Tripoli International Airport

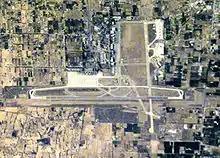
The airport's existing terminals and runways in a satellite image

The airport had one main passenger terminal that served international and domestic departures and arrivals. The terminal hall was a five-story building with an area of , and was capable of handling three million passengers annually. Check-in facilities were all located on the ground floor. The departure gates were located on the floor above as was the duty-free section. Beside this was a prayer room and a first-class lounge which served business class and above on almost all airlines operating from the airport. Seen on google maps, the entire passenger terminal is completely demolished, however the jet ways can still be seen sitting in the position relative to their formal gates.